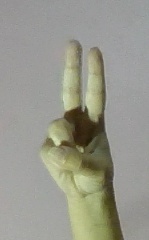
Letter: taa